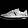
Label: Sneaker